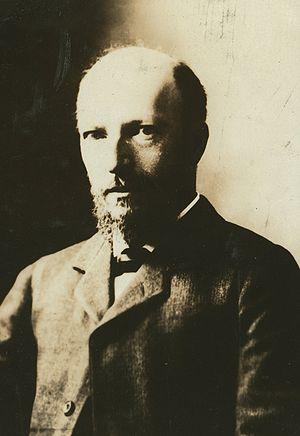
Felix Adler, né à Alzey le 13 août 1851 et mort à New York le 24 avril 1933, est un professeur américain d'origine allemande d'éthique politique et sociale. Il est notamment connu pour ses travaux sur l'euthanasie et la fondation du Mouvement Éthique.